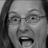
Emotion: surprise